Melissa Gurgel

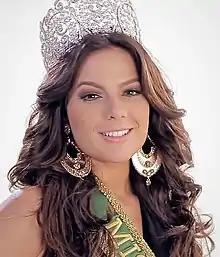
Gurgel in 2015

Melissa Holanda Gurgel (born June 3, 1994) is a Brazilian designer, model and beauty pageant titleholder who was crowned Miss Brasil 2014 and represented her country at Miss Universe 2014.